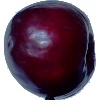
Label: Plum 2